Robert Gibb (courtier)

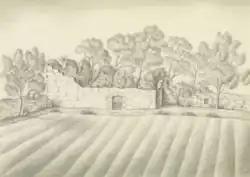
Carribber Castle, drawn by Alexander Archer, May 1837

His home and lands were at Carribber Castle near Linlithgow in West Lothian. The estate was on the banks of the River Avon next to Woodcockdale. Robert Gibb inherited these lands from his father, also Robert Gibb who assigned him a reversion of the lands before witnesses at Linlithgow Palace in June 1541.